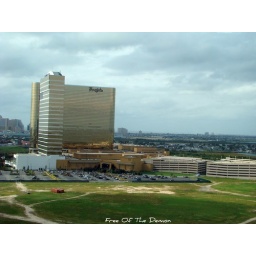
Borgata Hotel And Casino as seen through the 20th floor window in Harrah's